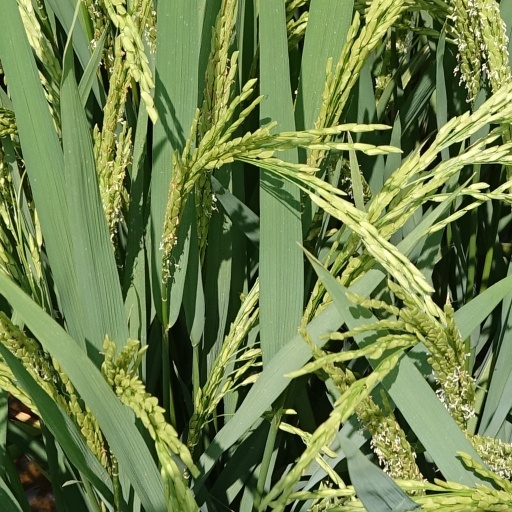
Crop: rice